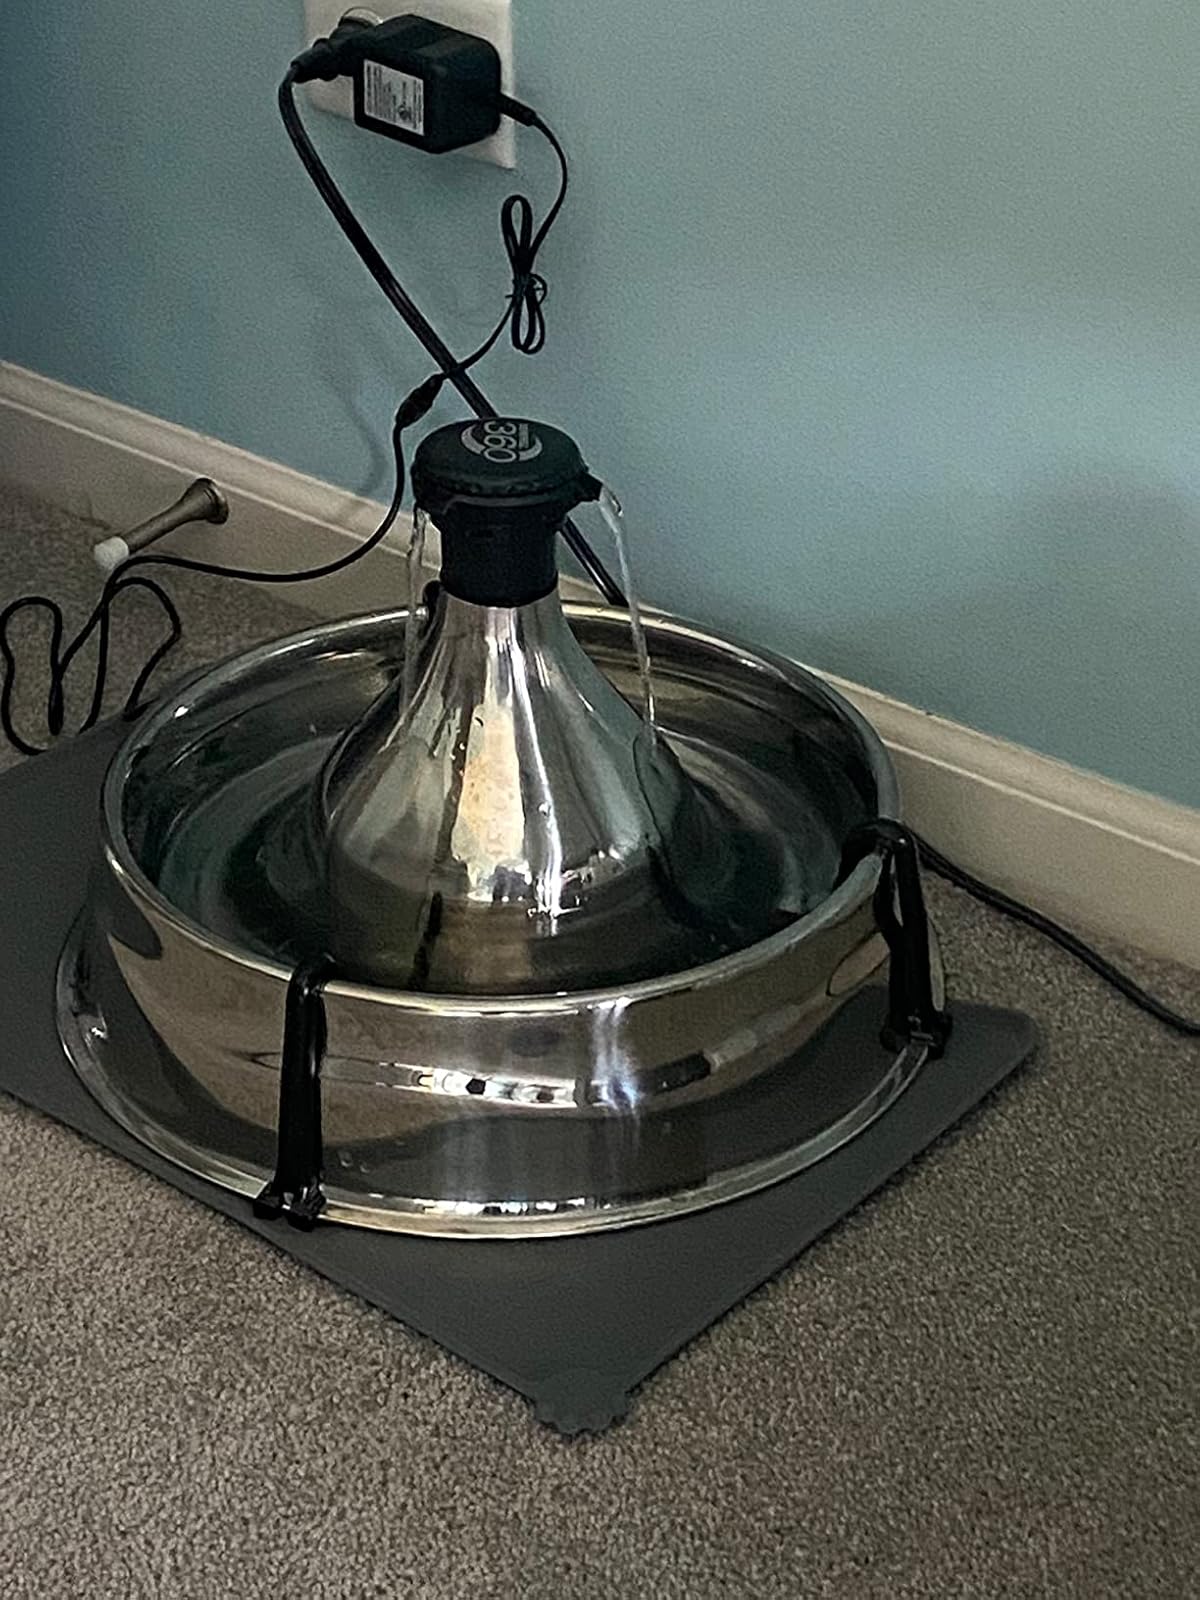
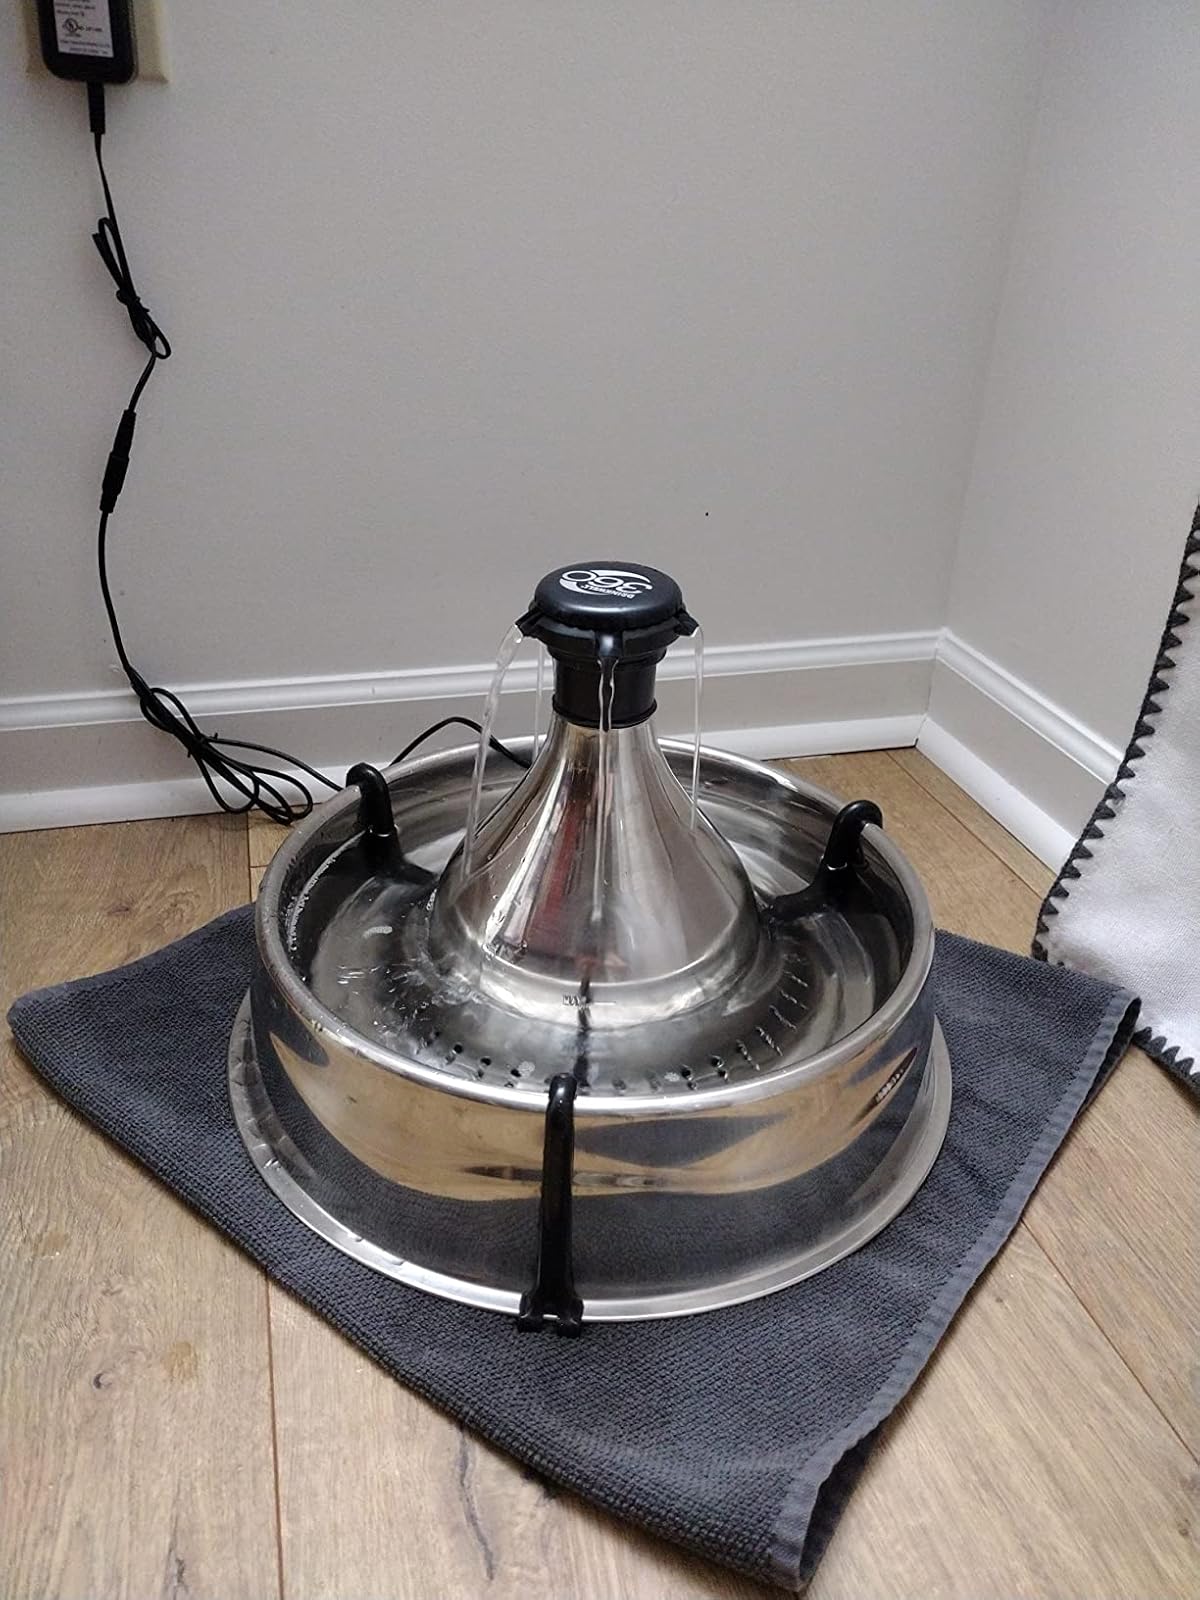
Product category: items_bowl
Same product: yes